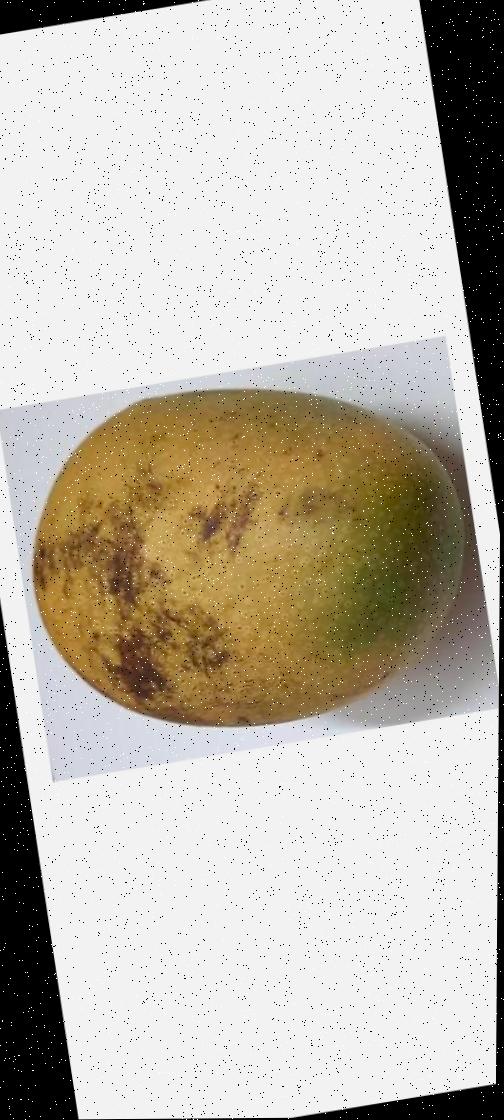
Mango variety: Ashshina Classic